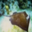
Label: ray